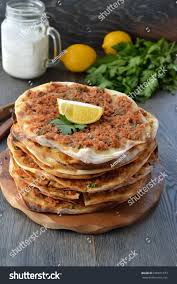
Yemek: lahmacun